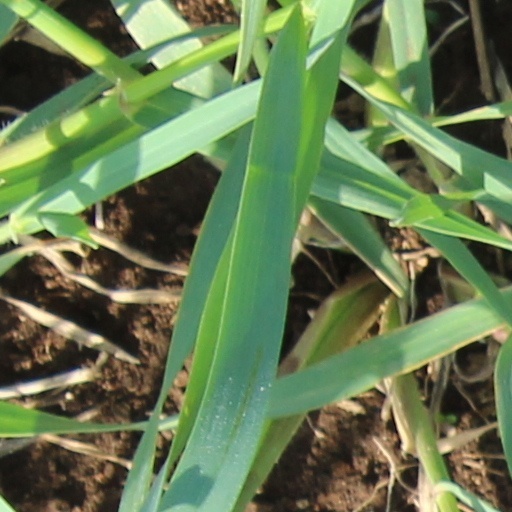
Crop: wheat